Sindhi Sammat

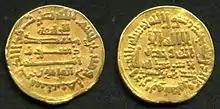
A gold dinar minted in Egypt, displays the names of the Caliph and Zutt Emir Ubaydallah ibn al-Sari

Originally from the lower Indus Valley, many Sindhi Jats would migrate to lower Iraq between the 5th and 11th centuries, where they formed the Zuṭṭ community. In the 8th century, the Arab conquerors noted several agglomerations of Jats and Meds found across Lower and Central Sindh. Another migration into Punjab took place between the 11th and 16th centuries, where many Sindhi Jats settled in cultivatable land and gradually took up farming.